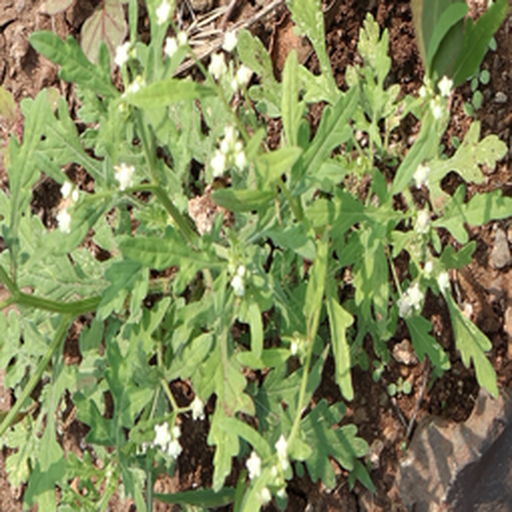
Weed species: Gajar_gavat_(Parthenium hysterophorus)